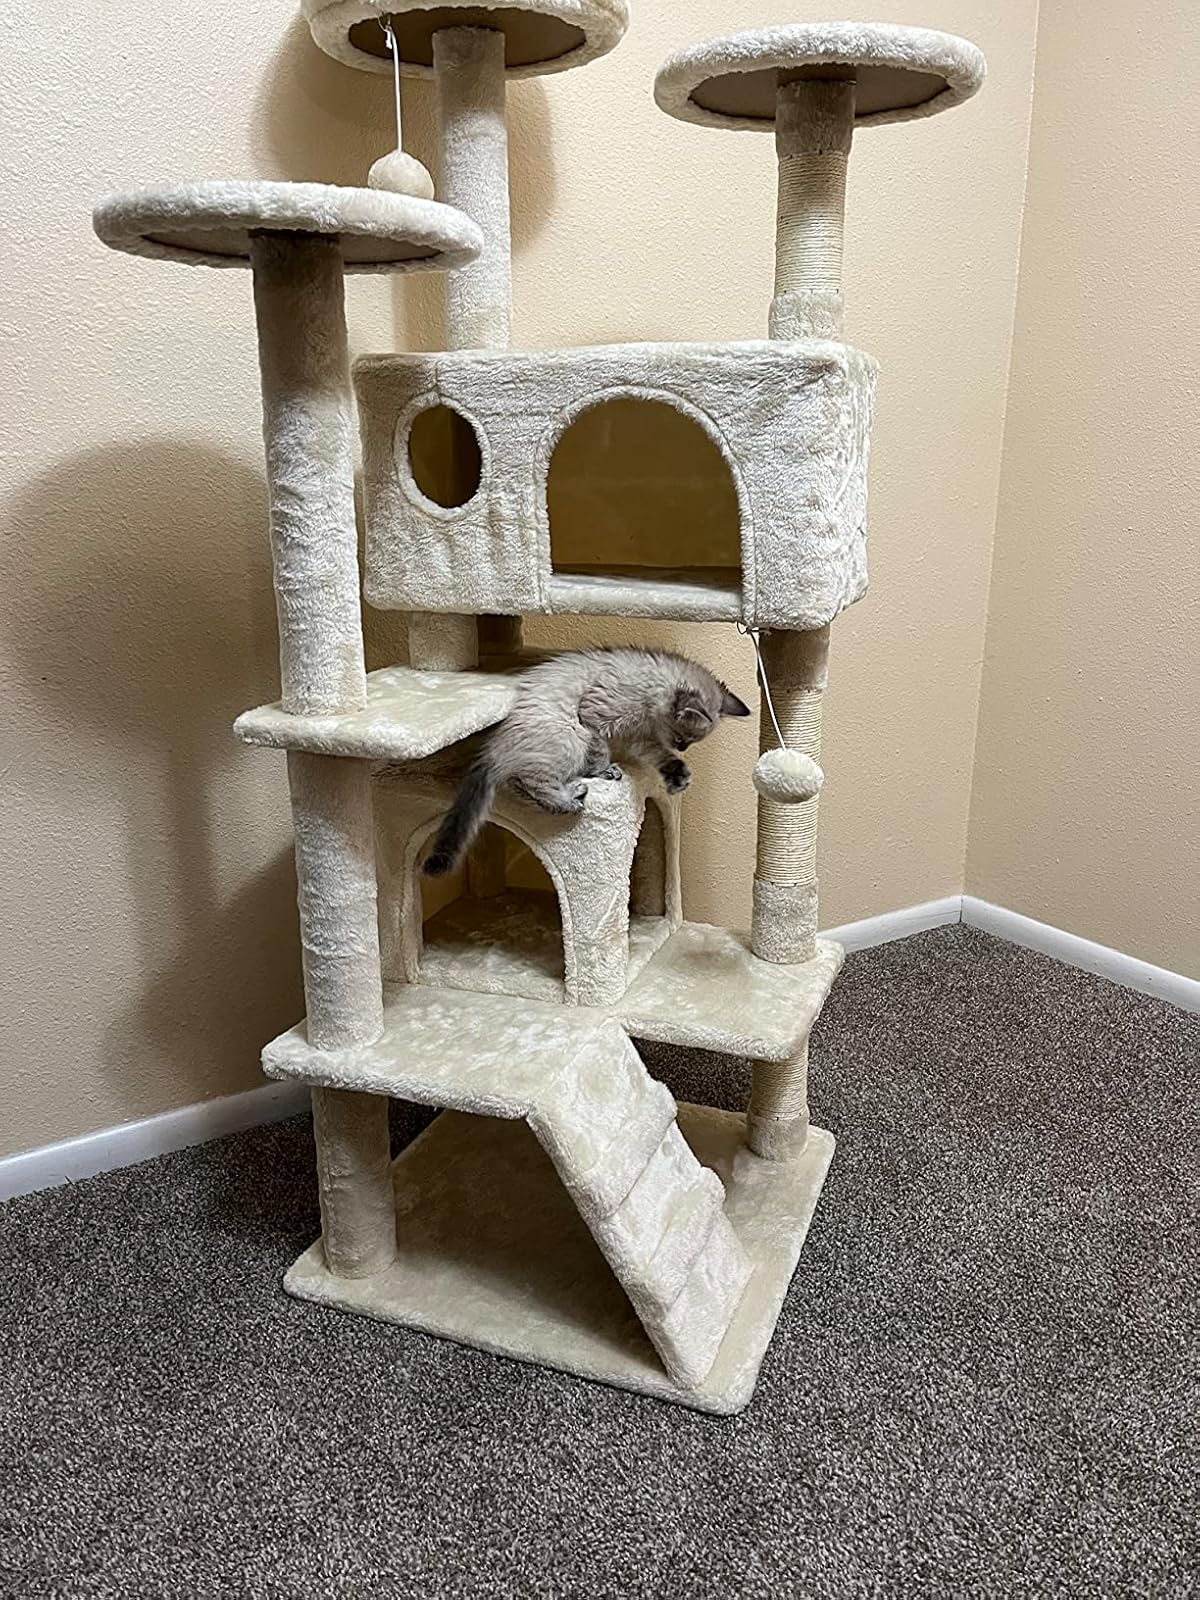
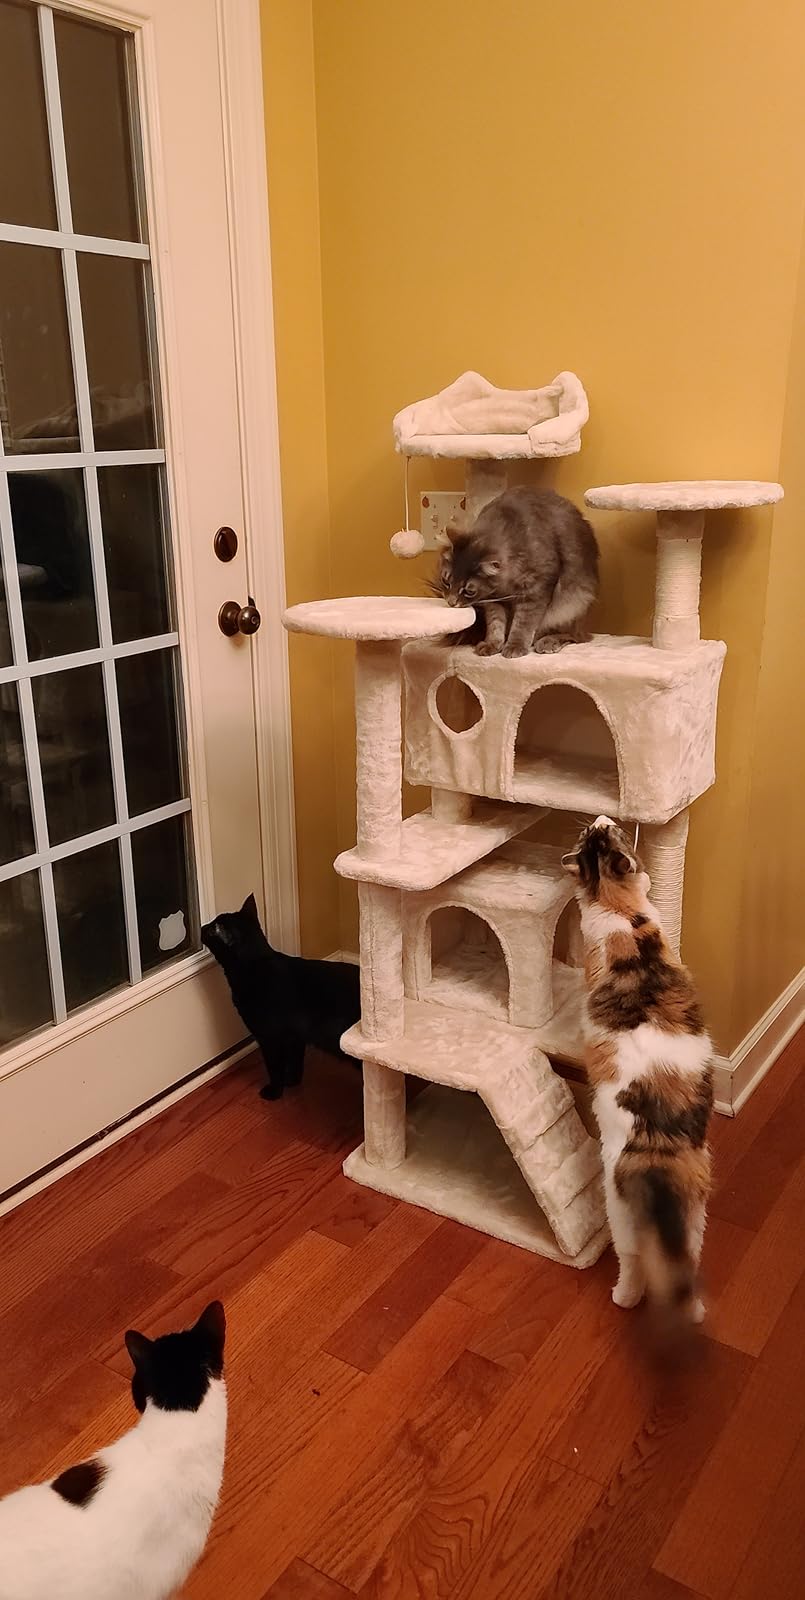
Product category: items_cat tree
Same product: yes